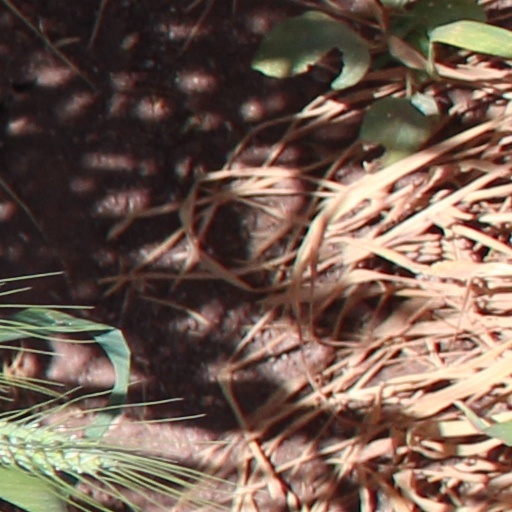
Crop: wheat